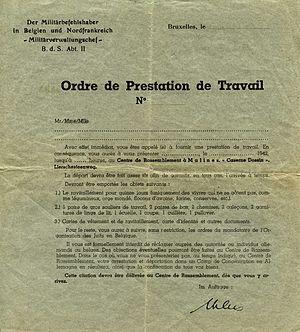
""Convocation à Malines"" (Ordre de prestation de travail ou Arbeitseinsatzbefehl), subterfuge employé par les Nazis pour la déportation des Juifs de Belgique"
La Shoah en Belgique recouvre les persécutions, les déportations et l'extermination subies par les Juifs durant la Seconde Guerre mondiale en Belgique. Elle débute avec les premières ordonnances allemandes promulguées dès 1940, l'instauration de l'Association des Juifs en Belgique en novembre 1941, l'imposition du port de l'étoile juive, en mai 1942, la mise en place d'un camp de rassemblement à la Caserne Dossin en juillet 1942 et le départ des convois de la déportation des Juifs de Belgique d'août 1942 à juillet 1944. Plus de 30 000 Juifs résidant sur le territoire belge et le nord de la France furent ainsi déportés vers Auschwitz. Seuls 1650 d'entre eux survivront à cet enfer concentrationnaire. Après la guerre, certains criminels de guerre nazis sont jugés. La responsabilité de l'administration et des forces de l'ordre est étudiée. Un rapport est commandité par le sénat, il débouche en 2007 sur le rapport du CEGES intitulé : La Belgique docile. Le gouvernement belge présentera officiellement ses excuses à la communauté juive en 2002, elles seront réitérées après le rapport, en 2012.
Entre le 4 août 1942 et le 31 juillet 1944, 28 convois de déportation furent organisés au départ de la caserne Dossin située à Malines. 24 906 juifs furent déportés dans ces trains de la mort qui les conduisaient à Auschwitz ainsi que 351 Tsiganes. Certains de ces trains, firent halte à Kosel pour que certains parmi les plus aptes au travail soient dirigés vers des camps de travaux forcés.